Sattam Oru Vilaiyattu

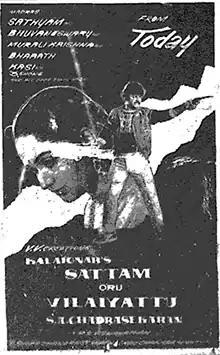
Poster

Sattam Oru Vilaiyattu is a 1987 Indian Tamil-language vigilante action film, directed by S. A. Chandrasekhar and produced by Shoba Chandrasekhar. The film stars Vijayakanth, Radha and Ravichandran. It revolves around a man seeking to avenge the murder of his mother and younger brother. The film was released on 21 October 1987.